Middle Hesse

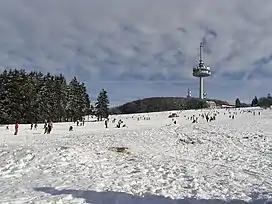
The Vogelsberg in winter

Buttes of the Rhenish Massif - like the Sackpfeife (674 m), Angelburg (609 m), Dünsberg (498 m) and Rimberg (498 m); and basalt "kuppen", like the Amöneburg, Stoppelberg (402 m) in the north of the Eastern Hintertaunus or the Gleiberg - characterise the landscape. The most important mountains of the Middle Hesse portion of the Westerwald are the Höllberg (643 m), Auf der Baar (618 m) and Knoten (605 m). The most important hills of the Middle Hessian part of the Eastern Hintertaunus are the Kuhbett (526 m), Hesselberg (518 m) and Steinkopf (518 m). The highest summit in Middle Hesse is the Taufstein in the east of the region in the Vogelsberg mountains, which reaches a height of 773 metres.